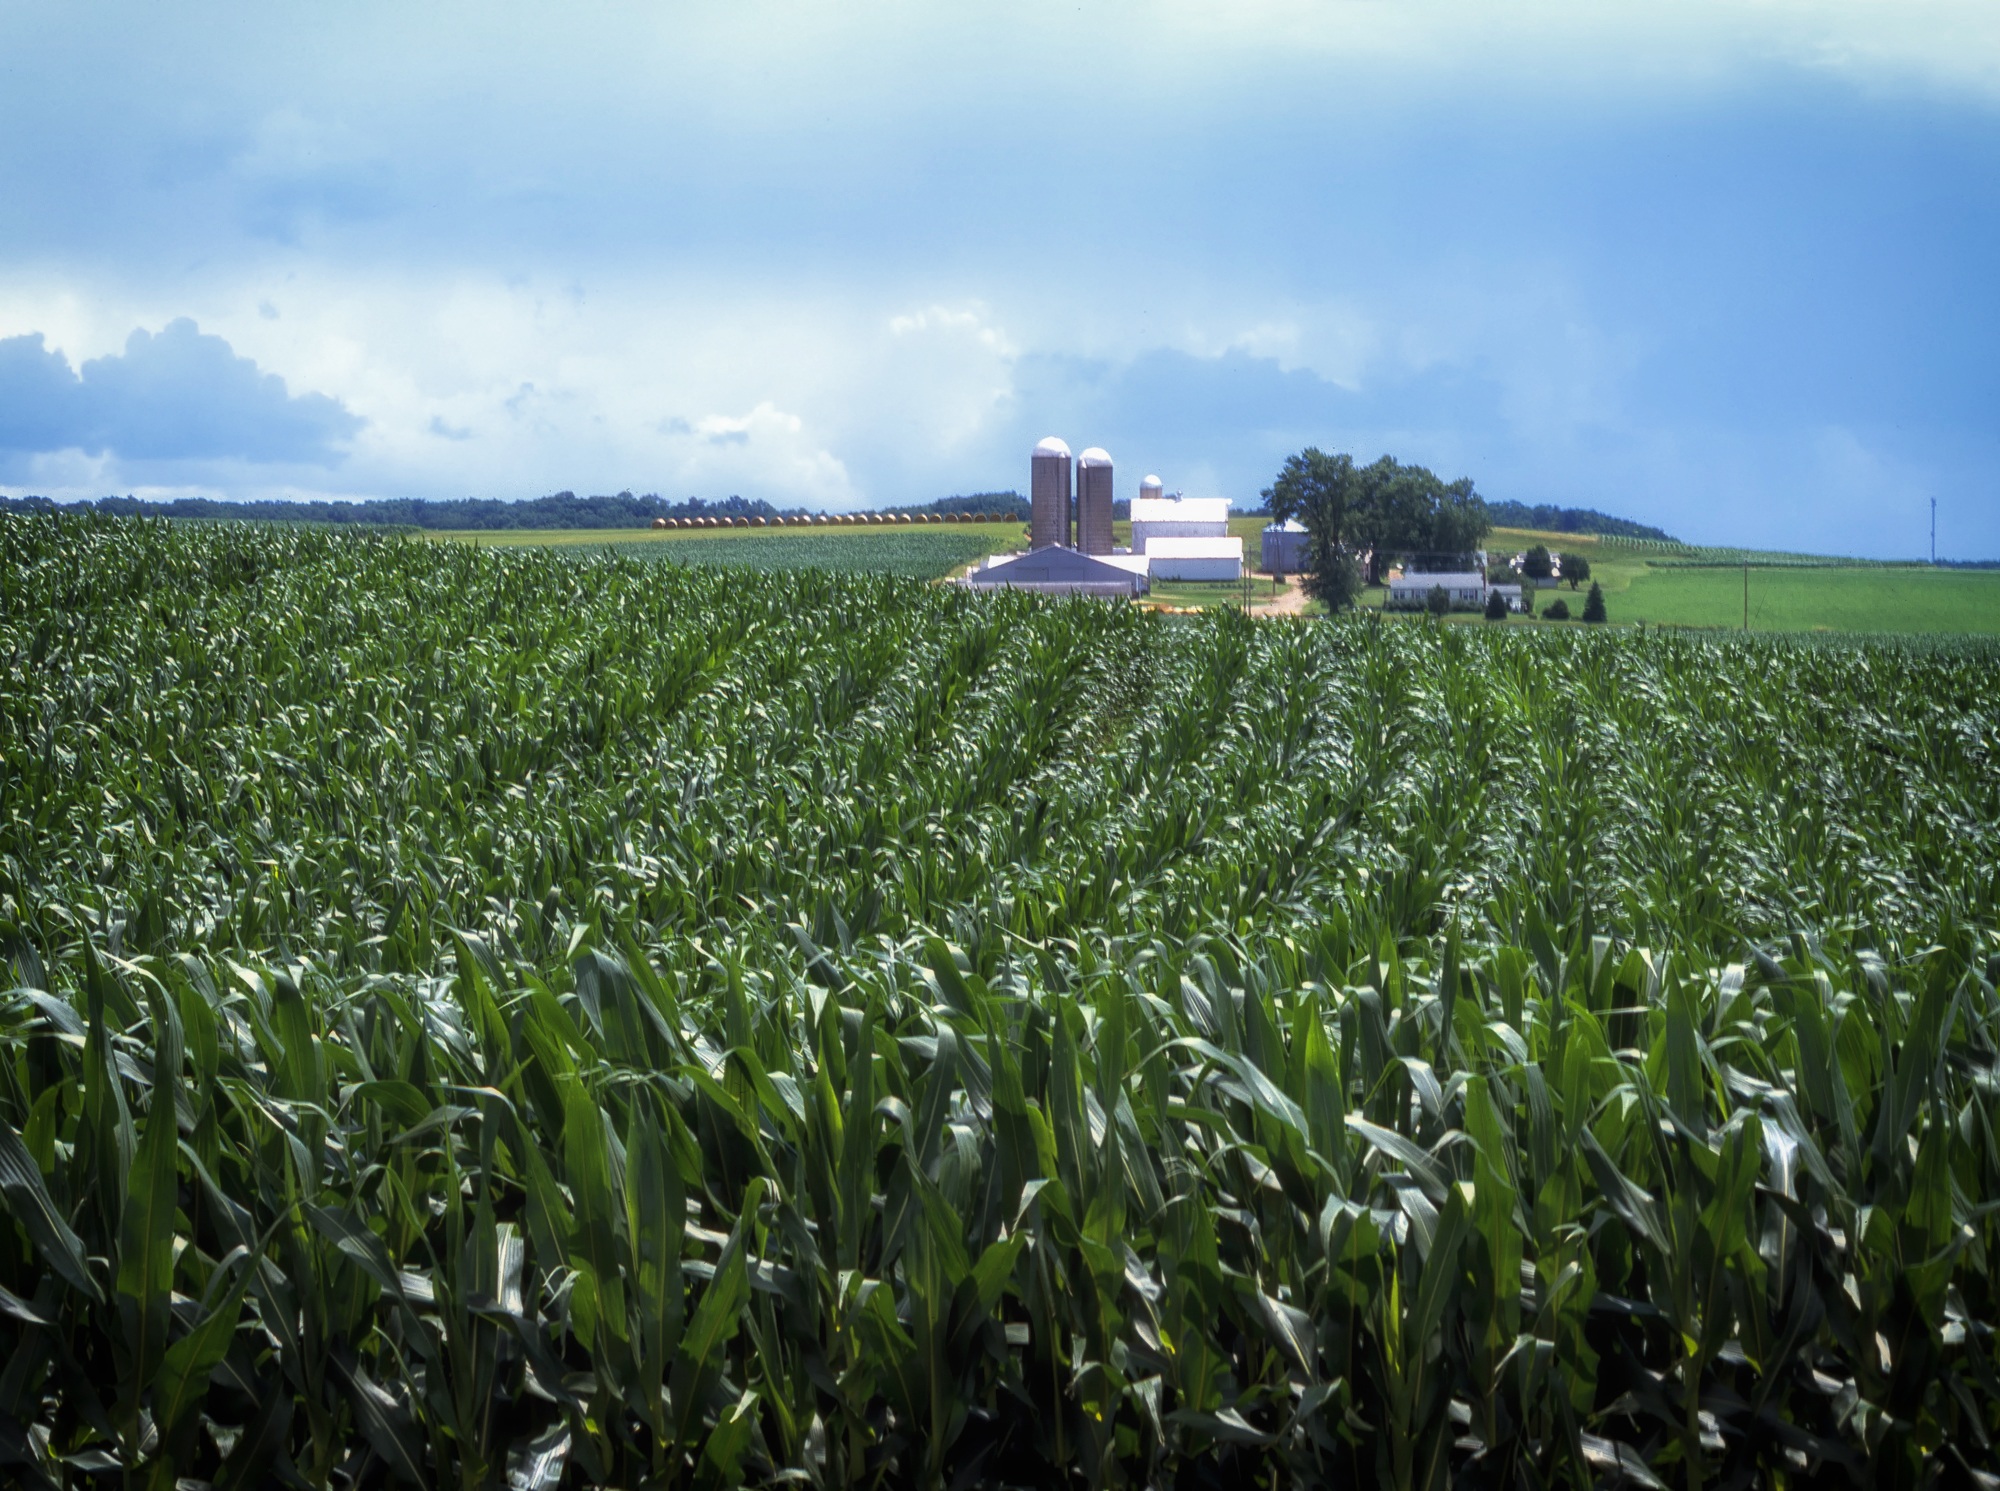
landscape, nature, grass, plant, sky, field, farm, lawn, meadow, countryside, house, flower, barn, country, summer, rural, food, green, crop, scenic, corn, agriculture, outside, clouds, pennsylvania, plantation, maize, rural area, flowering plant, grass family, amish farm